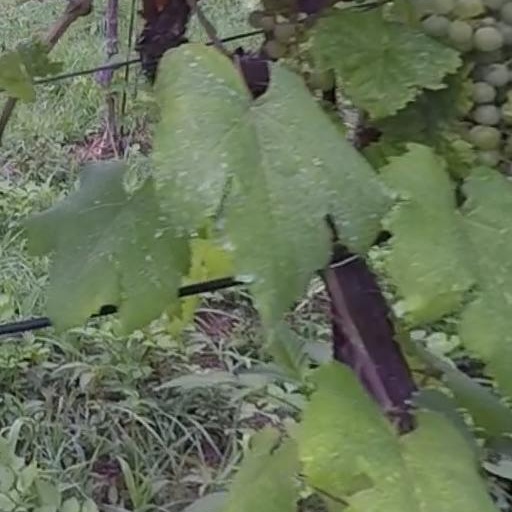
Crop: grape